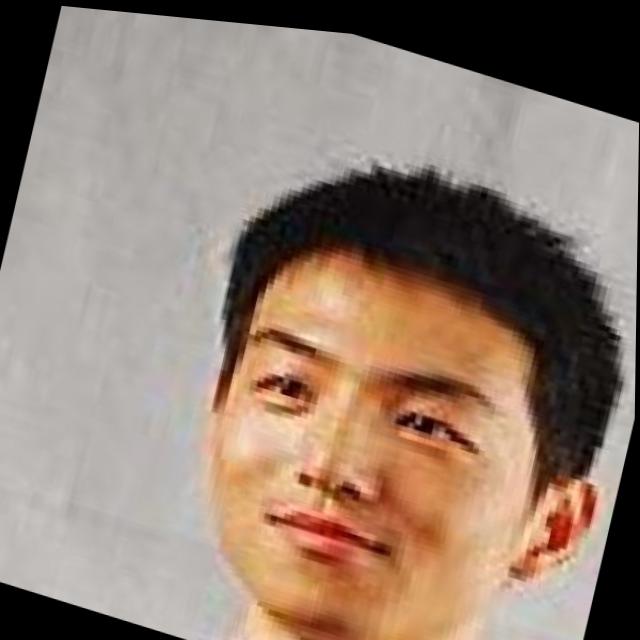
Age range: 21-44